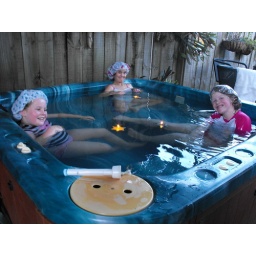
2010 girls new year holiday - watching candles float in the pool